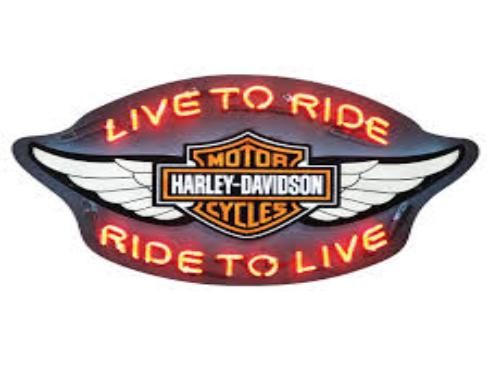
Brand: Harley-Davidson
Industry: Leisure